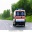
Label: ambulance